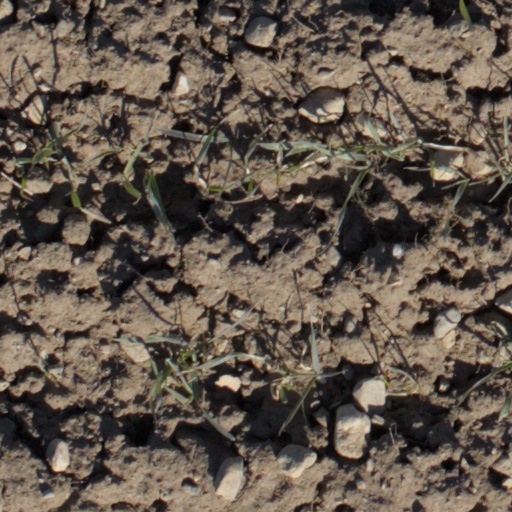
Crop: wheat